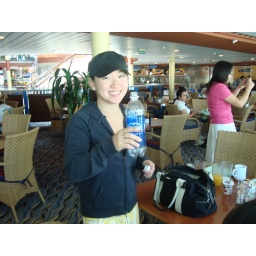
Kaylin always running around the ship